Chuck (engineering)

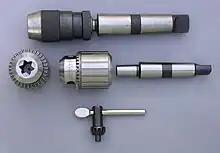
Top: an assembled keyless chuck. This type of chuck is tightened by twisting the body using firm hand pressure only. While convenient, this feature can cause the chuck to tighten too much when high torque is applied. Bottom: the widely used keyed type of drill chuck with its key. The arbor is shown separately to the right. These chucks require a toothed key to provide the necessary torque to tighten and loosen the jaws. When the key is turned its teeth mate with teeth on the chuck, turning an internal screw which in turn moves the threaded jaws in or out along a tapered surface. The taper allows the jaws to clamp drill shanks of a range of diameters. The end view shows the three small jaws that slide within the body.

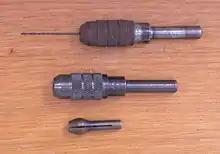
Two pin chucks. The top one is assembled, the lower one shows the body and nose cap assembled with the collet piece below it.

A "drill chuck" is a specialised self-centering, three-jaw chuck, usually with capacity of or less, and rarely greater than , used to hold drill bits or other rotary tools. This type of chuck is used on tools ranging from professional equipment to inexpensive hand and power drills for domestic use.